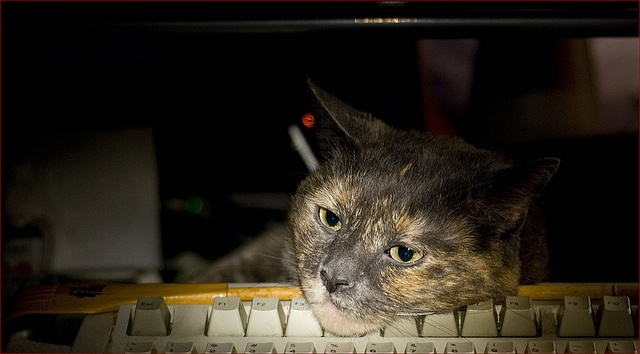
A large cat laying on top of a computer keyboard.
an image of a cat resting on a keyboard
A tired cat with it's head resting on a keyboard.
A cat is in a dimly lit room on a keyboard.
A cat leaning its head on the keyboard of a computer